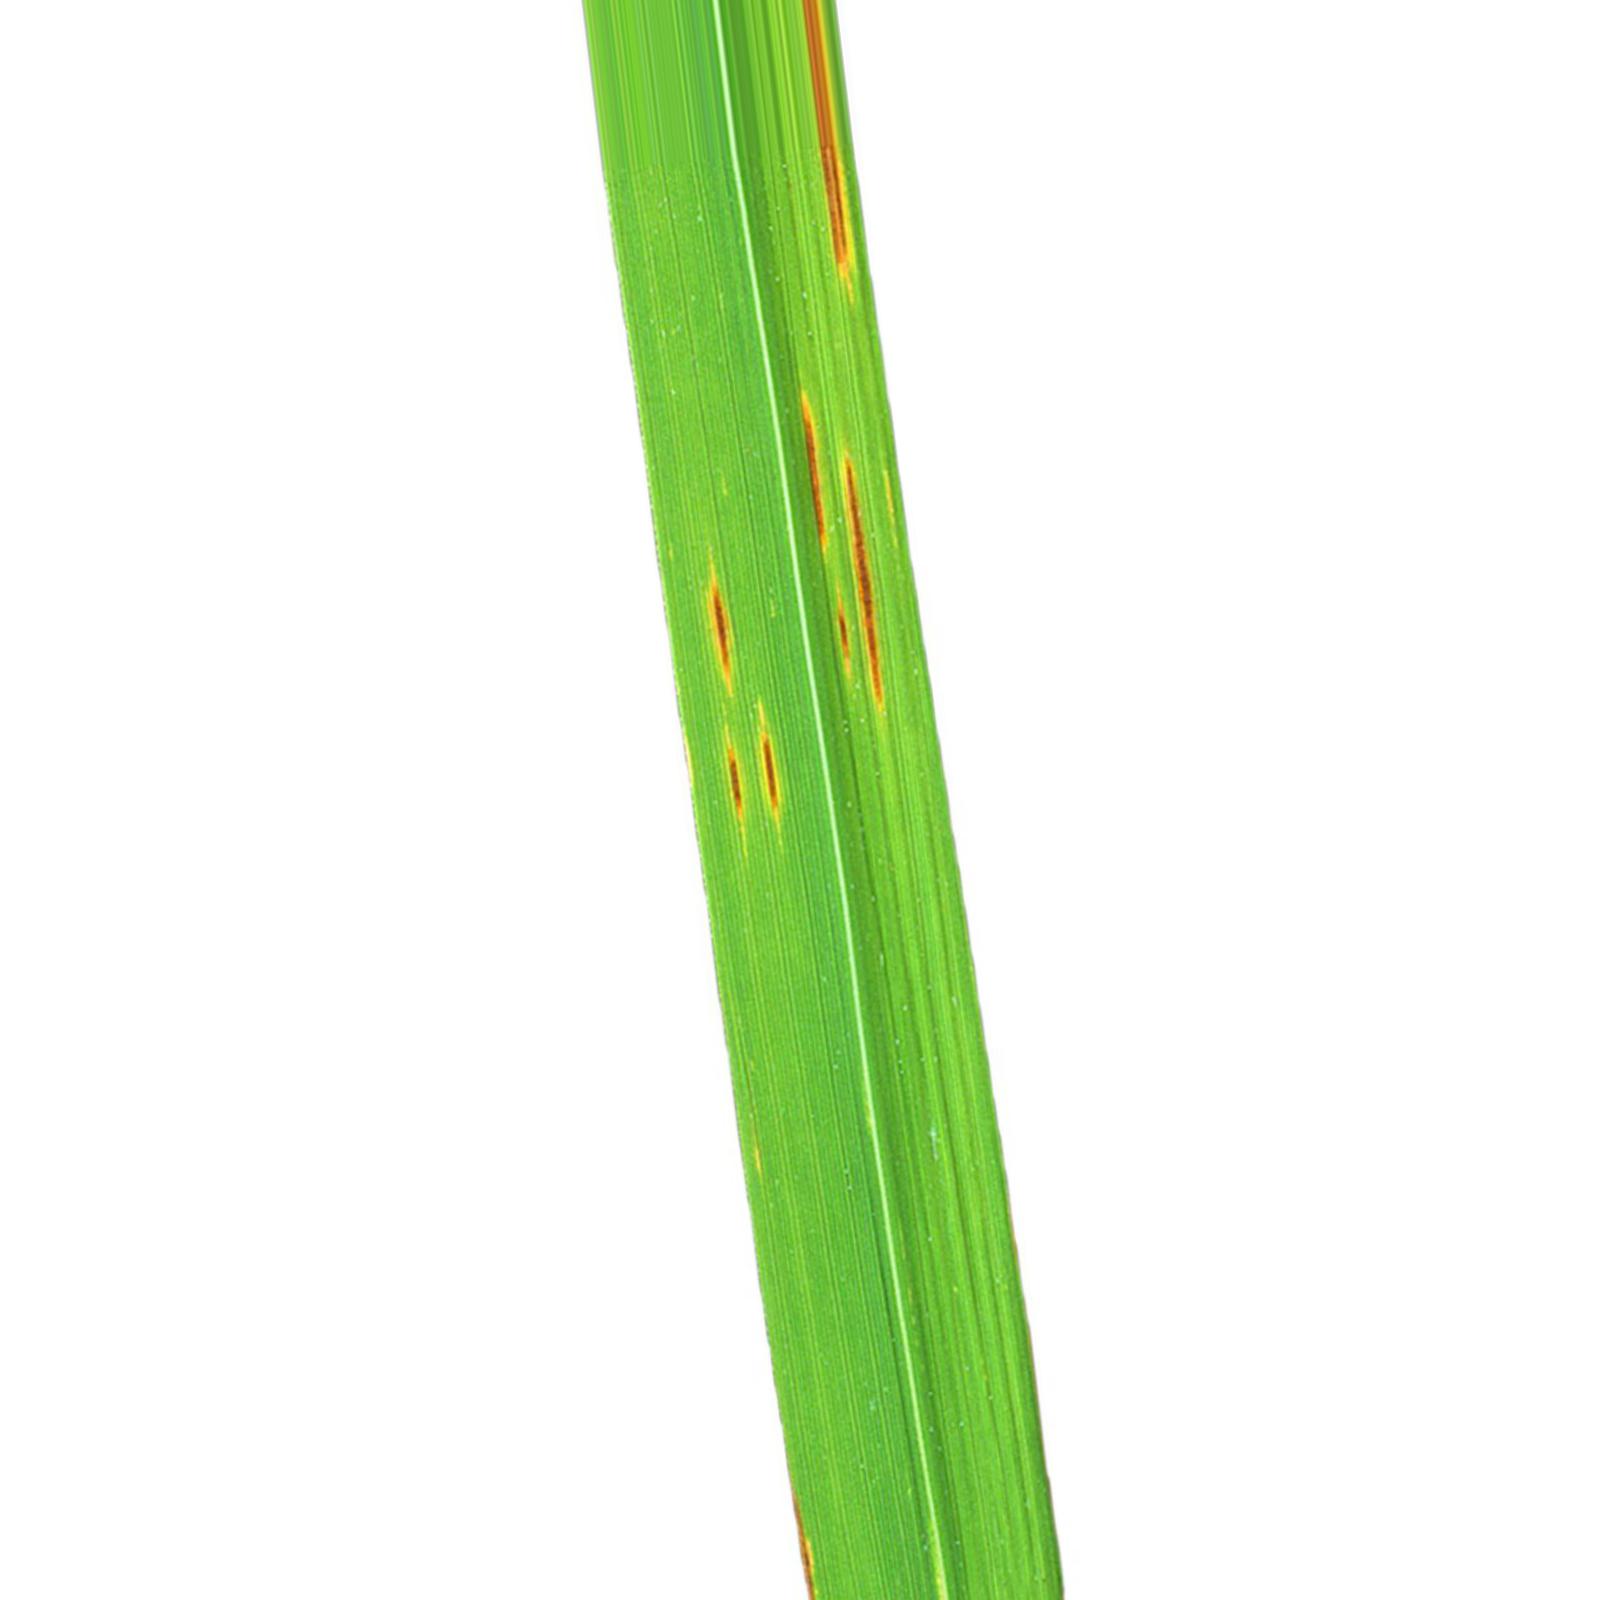
Nhãn: Bệnh Gạch Nâu ( Narrow Brown Spot )